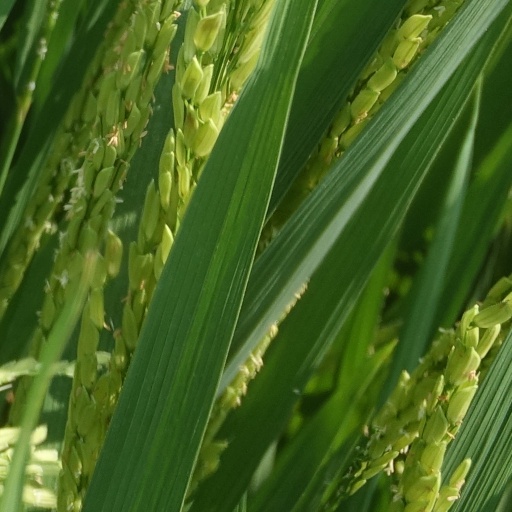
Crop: rice